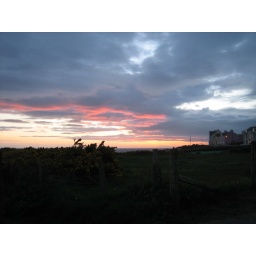
sunsets by the pink house